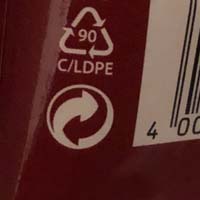
Plastic recycling code class: 8_no_plastic